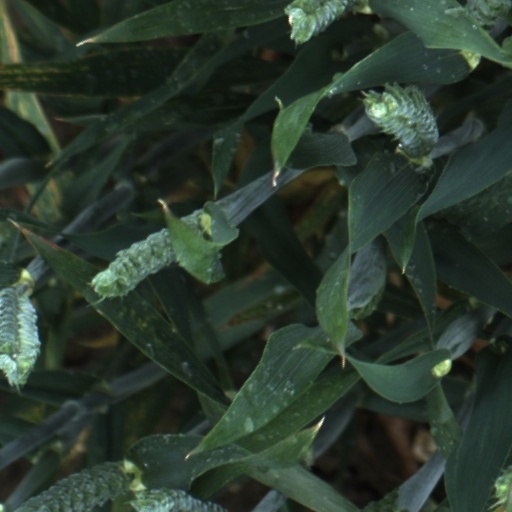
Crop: wheat